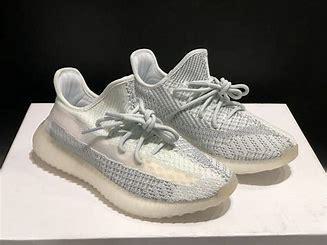
Brand: Adidas
Model: Yeezy